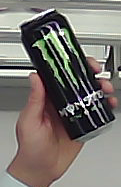
Product: monster_energydrink